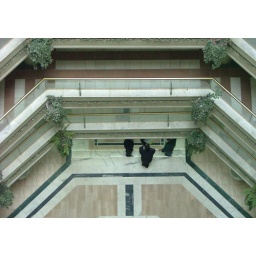
In the office building in Amman DSCF8155